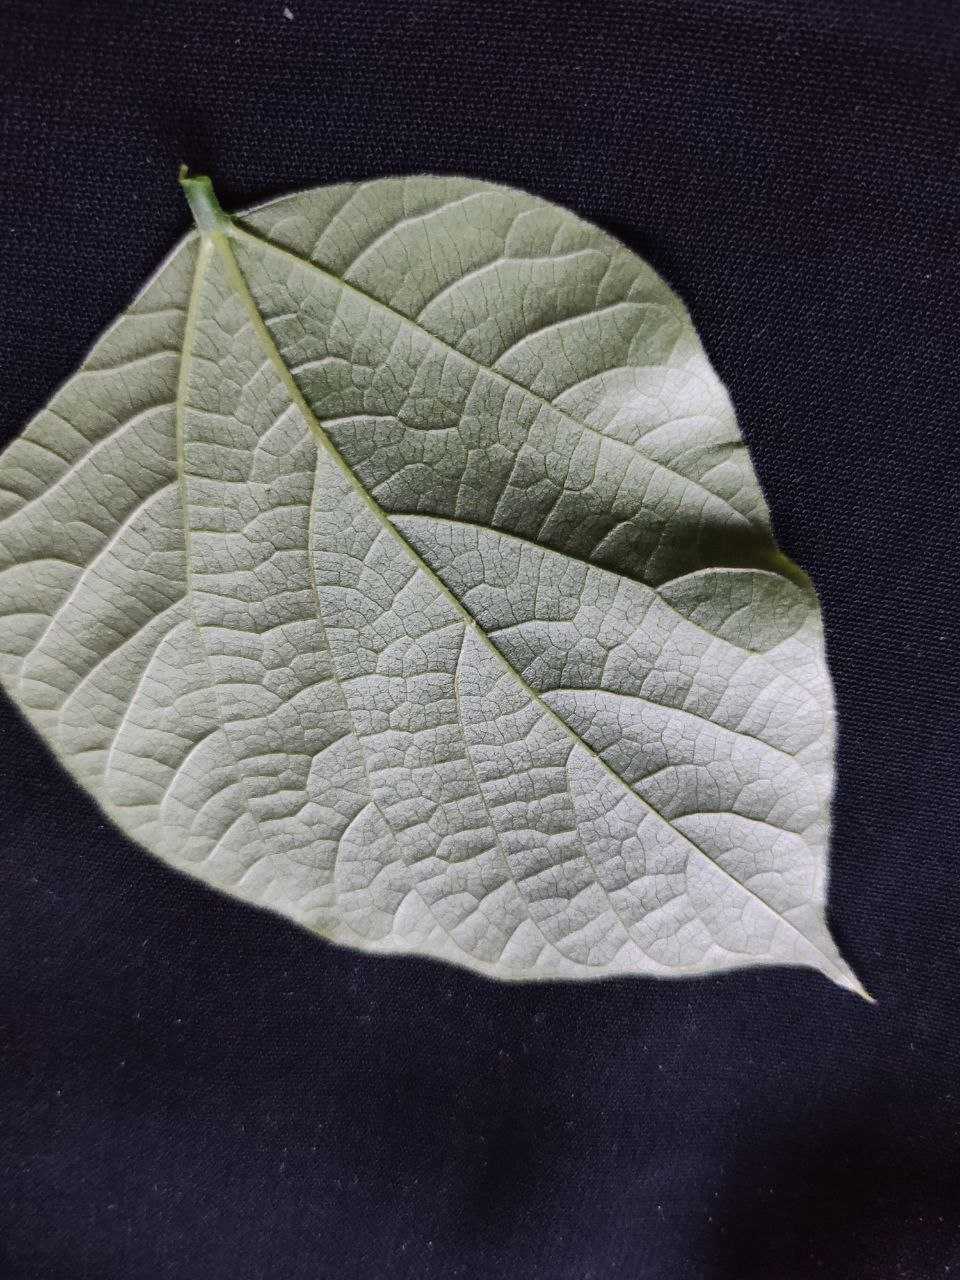
Crop: bean
Leaf condition: Fresh Leaf